Amtrak Hartford Line

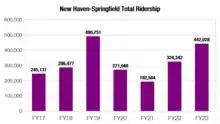
New Haven–Springfield Total Ridership by Year (FY17-FY23)

Until Amtrak discontinued all mail-hauling operations in 2005, the postal distribution center in Springfield, MA was a significant customer. Up until about the year 2000, Springfield was served by a dedicated mail train which would run overnight up the Inland Route to Springfield. After this train was canceled, mail cars were instead added to the early morning Train 190, to make pickups at large cities along the Northeast Corridor. At New Haven these mail cars would be removed from the rear of Train 190 and added to "Shuttle" Train 490, sometimes sandwiching the locomotive in the middle of the train.